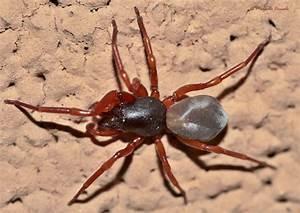
spider